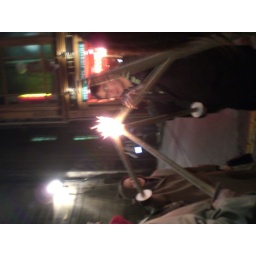
torchlight proccession...followed by wooden horse burning. ah, just like home.